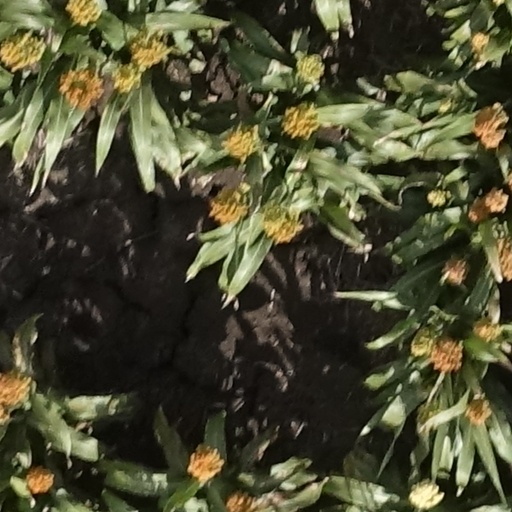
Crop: sorghum